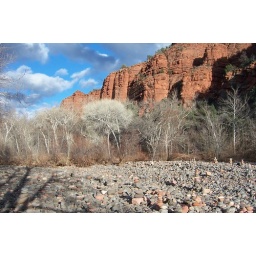
These are some stone piles at the base of Cathedral Rock in Sedona, AZ.